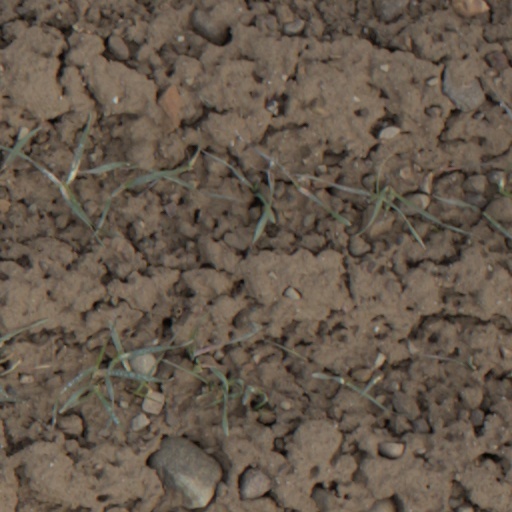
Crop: wheat